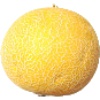
Label: Cantaloupe 1